Sisquoc Formation

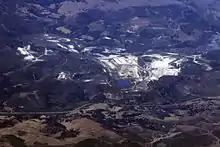
Diatomite quarries near Lompoc, California (2009), are a major source of diatomaceous earth.

The Sisquoc Formation is important as a source of diatomaceous earth and as a petroleum reservoir.